Carlos Sainz Sr.

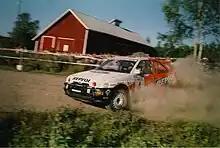
Sainz driving an Escort RS Cosworth at the 1996 1000 Lakes

Sainz was supposed to return to Toyota for 1996 season, however the Toyota Team Europe was banned for the season following the cheating scandal surrounding the Celica's turbo restrictor. Instead Sainz decided to join the factory Ford, bringing the Repsol sponsorship with him. He spent two seasons with the squad, aboard the Ford Escort RS Cosworth and later, the Escort World Rally Car. In 1996, he won the inaugural Rally Indonesia and with five other podium finishes to his name, he took third place in the drivers' world championship, behind Mitsubishi's Tommi Mäkinen and Subaru's McRae. In the 1997 season, he again won the Indonesian round, along with the Acropolis Rally, but again lost the title fight to Mäkinen and McRae. However, he won the Race of Champions at the end of 1997.